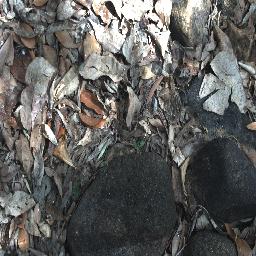
Label: negative